Rafael Díez de la Cortina

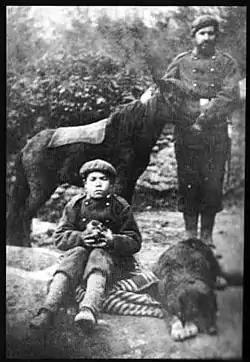
Carlist subjects, 1872

There is no information on political preferences of the Díez de la Cortina until the mid-19th century; in the 1860s various members of the family, including José Díez de la Cortina Cerrato, his wife and sons, started to appear as signatories of various open letters printed in and Traditionalist papers; they pledged loyalty to the Catholic Church and lambasted "corrupción de las ideas y de costumbres", especially in education. Later his son recollected that it was the 1868 revolution and its aftermath which triggered Díez de la Cortina Cerrato's access to Carlism; in 1870 he already declared his "completa adhesión al señor Duque de Madrid". When the Carlist insurgency rocked Vasco-Navarrese provinces in 1872 he pondered upon joining the rebels, the idea which soon became his obsession. In June 1873 the 17-year-old Rafael's brother José was dispatched North to agree the logistics and learn the war craft.